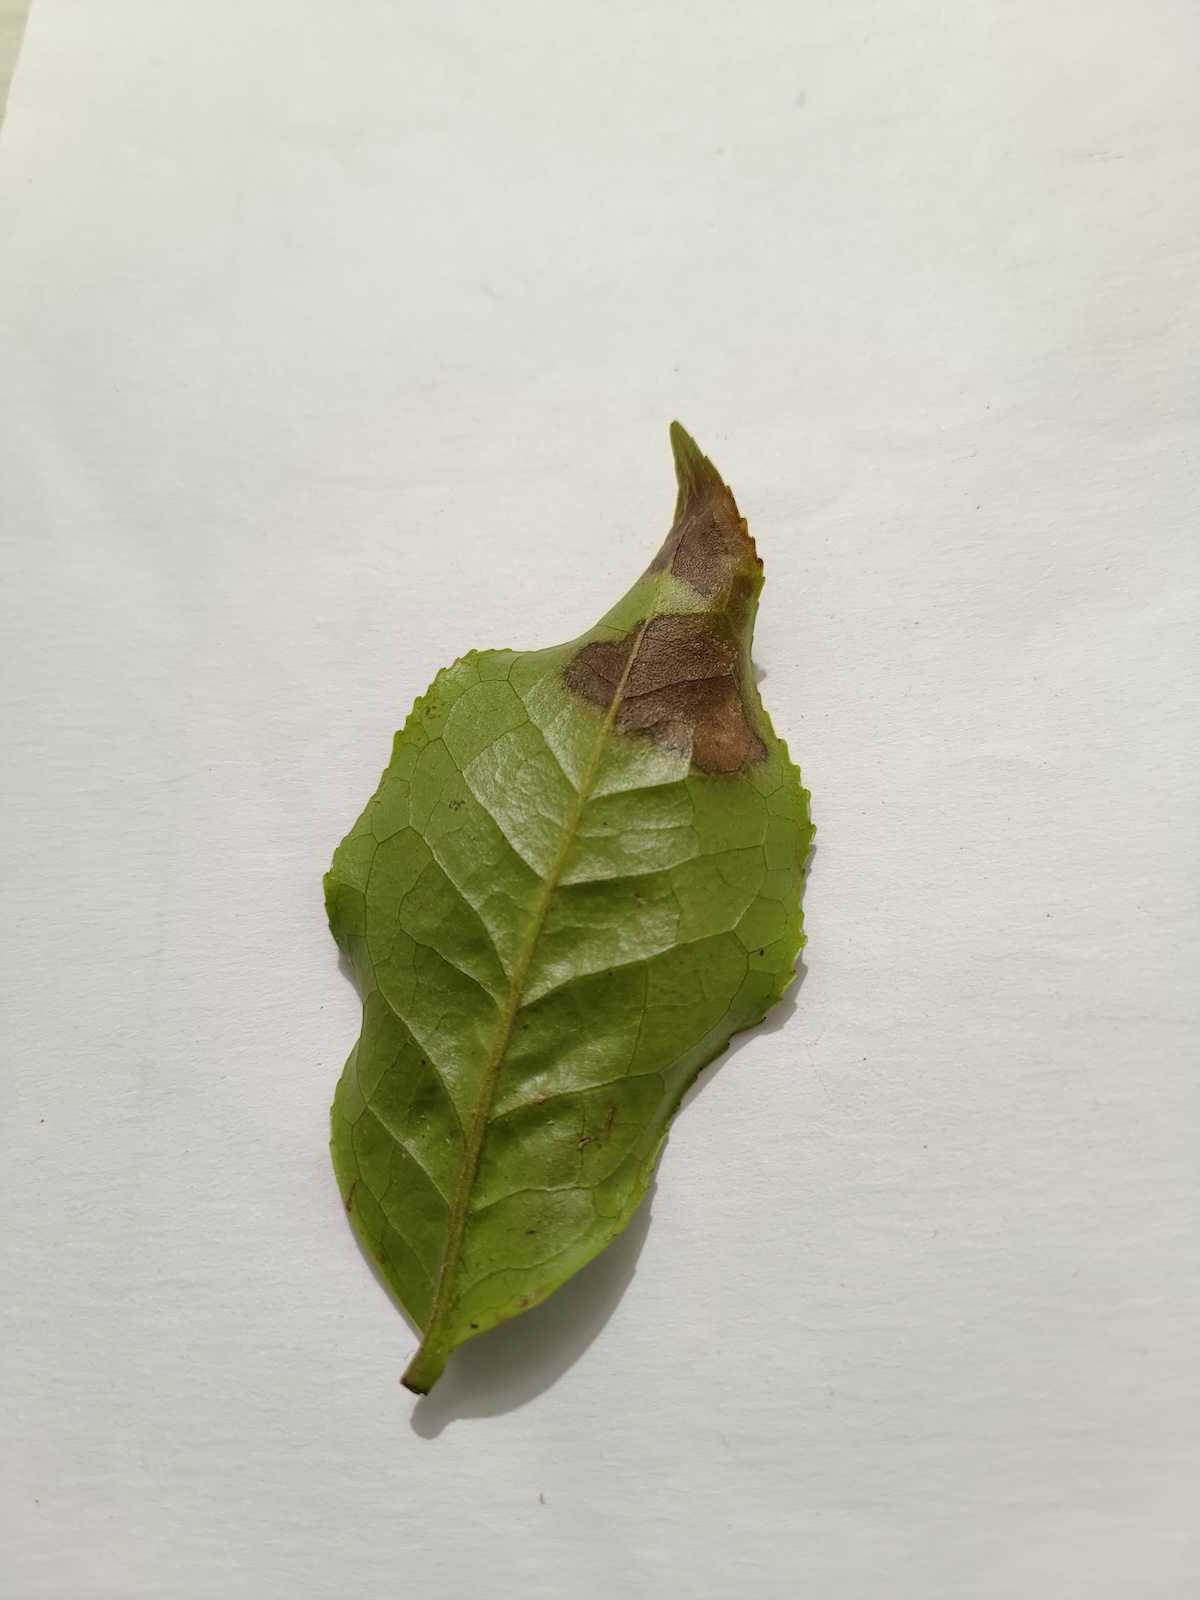
Label: Gray Blight